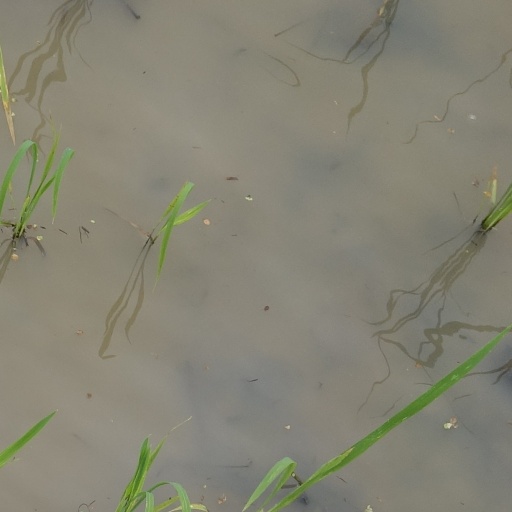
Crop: rice